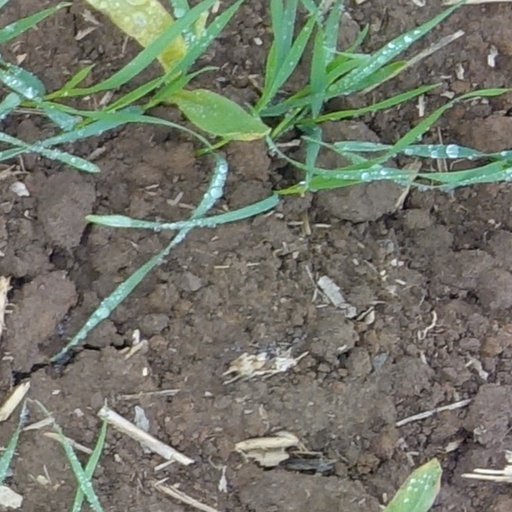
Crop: wheat